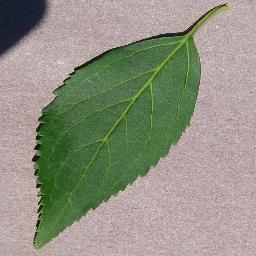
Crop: cherry
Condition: (including_sour)_healthy